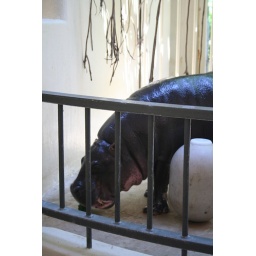
Small Hippo relaxing in the new elephant house at the National Zoo, Washington DC